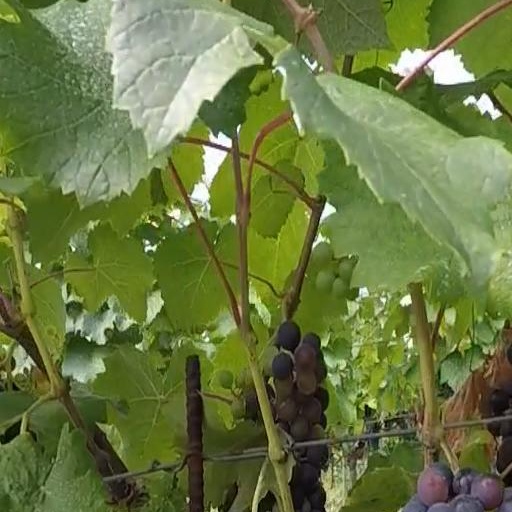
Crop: grape